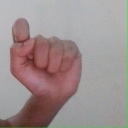
अक्षर: घ